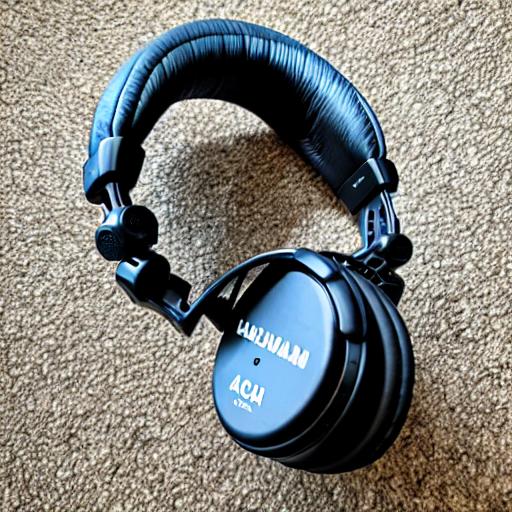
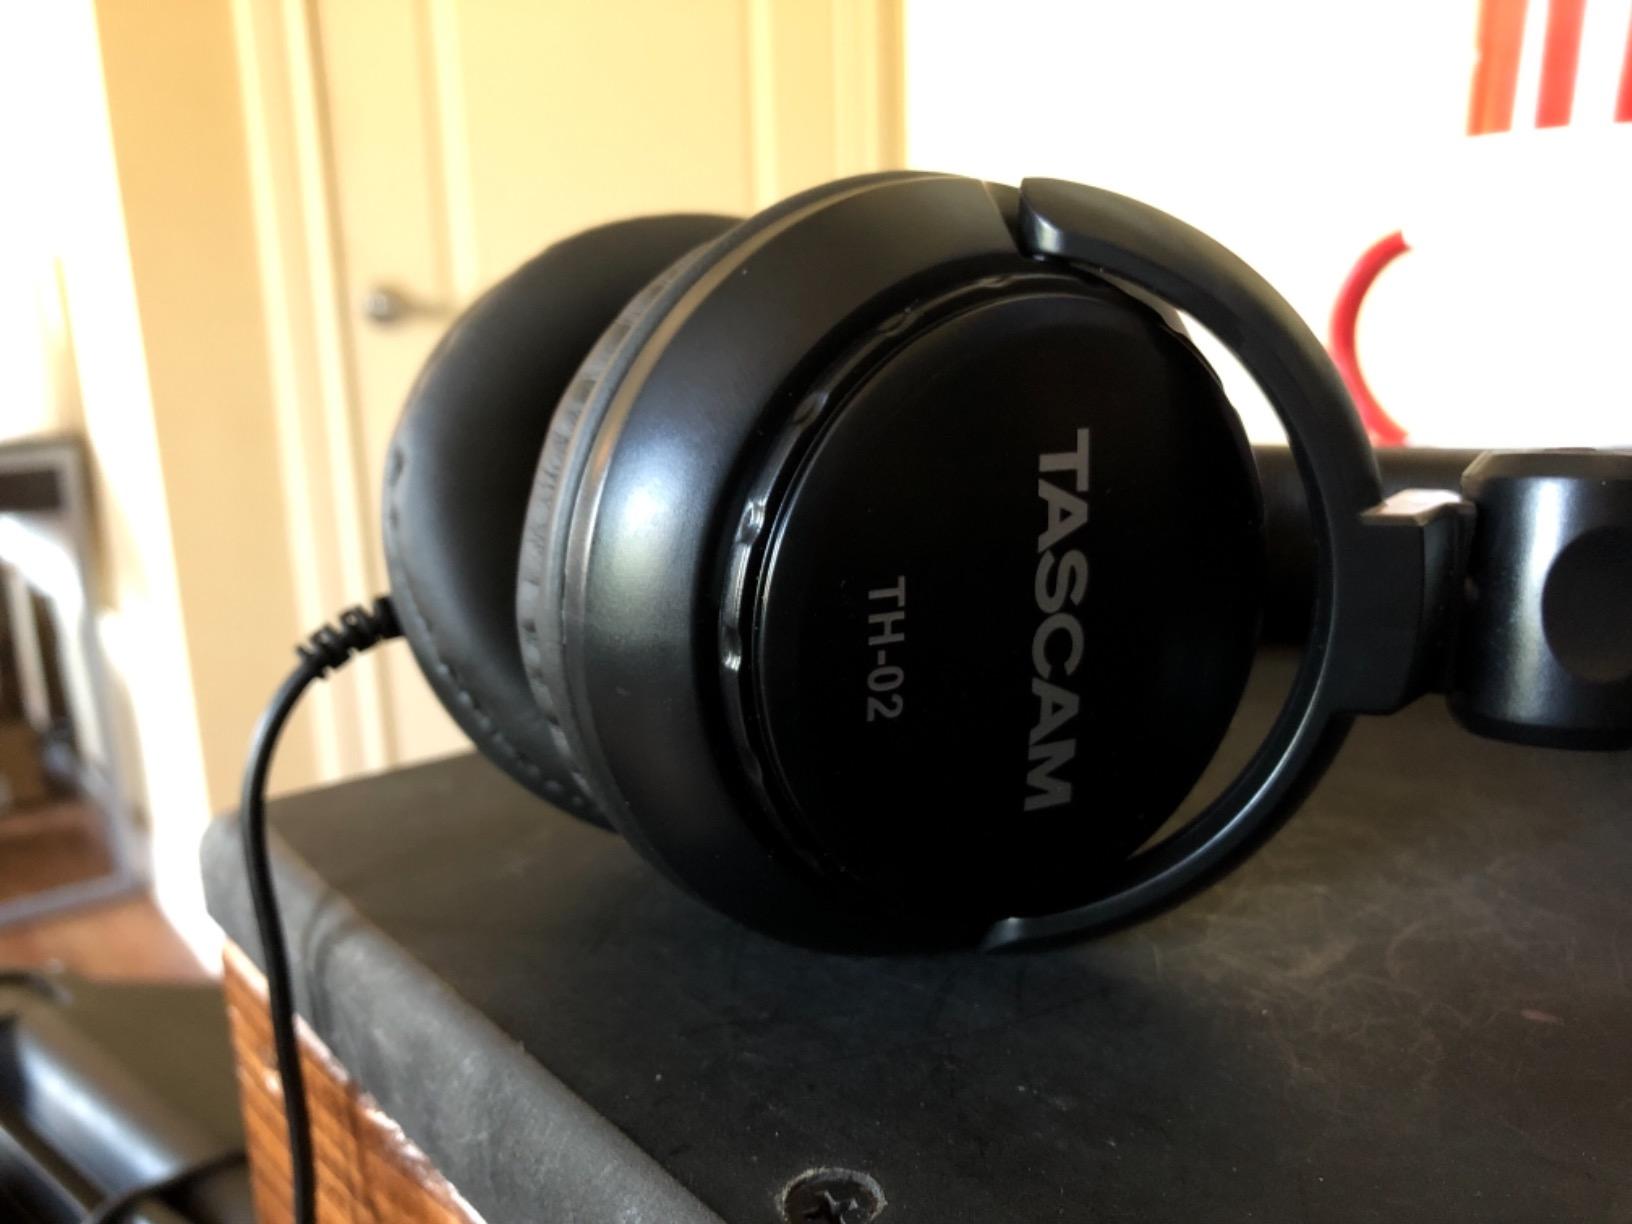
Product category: headphones
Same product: no